Mark Anderson (American football)

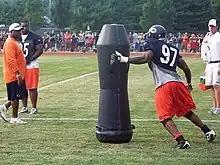
Anderson at Training Camp 2008

He played in all 16 regular season contests gathering 28 tackles to go along with 3 tackles-for-loss, 5 quarterback hits, 2 pass breakups, 4 forced fumbles and 1 fumble recovery. Also played in all 3 postseason contests, recording 4 tackles and 1.5 sacks. He combined with Alex Brown for 19 sacks in 2006, the most by a Chicago DE duo since Richard Dent and Trace Armstrong recorded 24 sacks in 1993. Anderson has recorded 4 multiple-sack games in 16 career regular season games played. He registered 0.5 sack in Super Bowl XLI and 1.5 sacks among 4 tackles in 3 postseason contests. He also recovered a fumble in Super Bowl XLI. He was voted NFL Defensive Rookie of the month in October 2006.